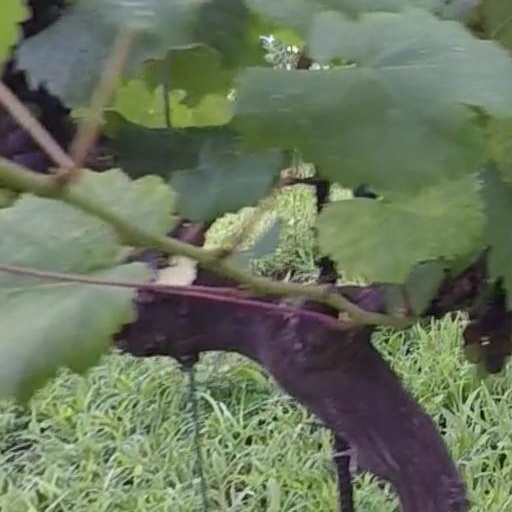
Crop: grape